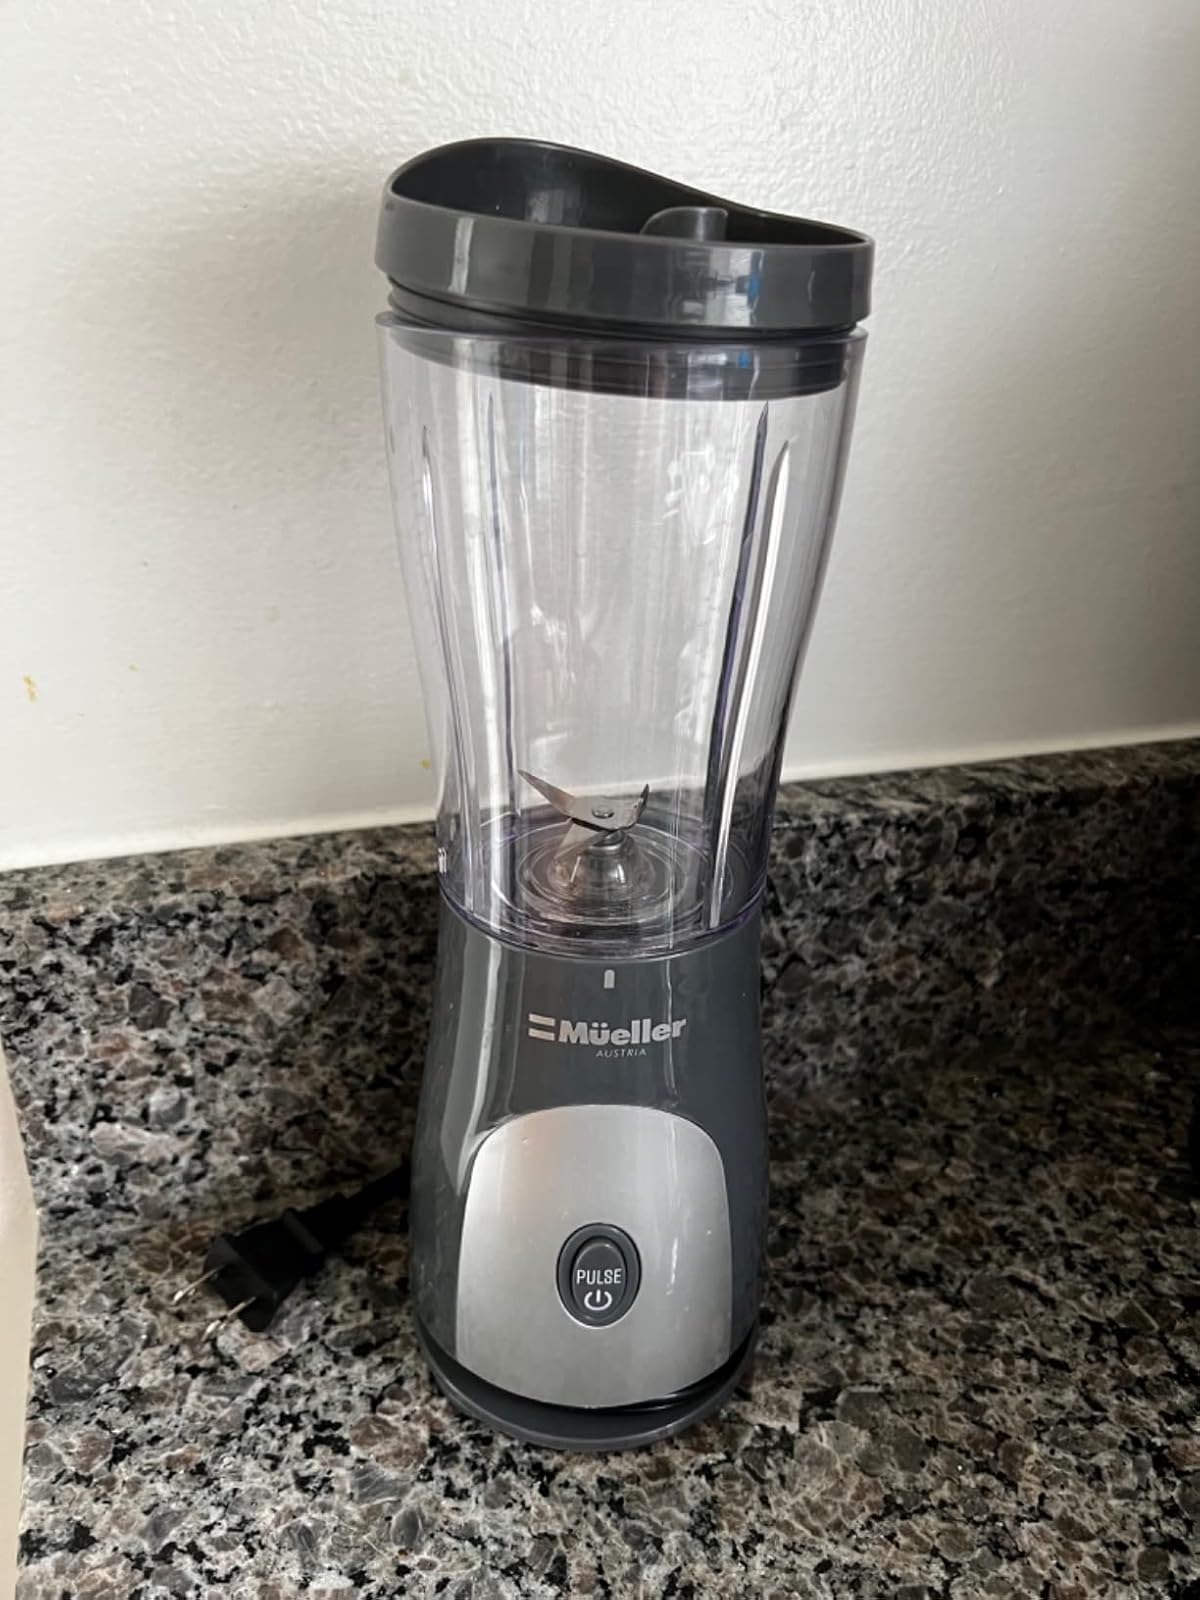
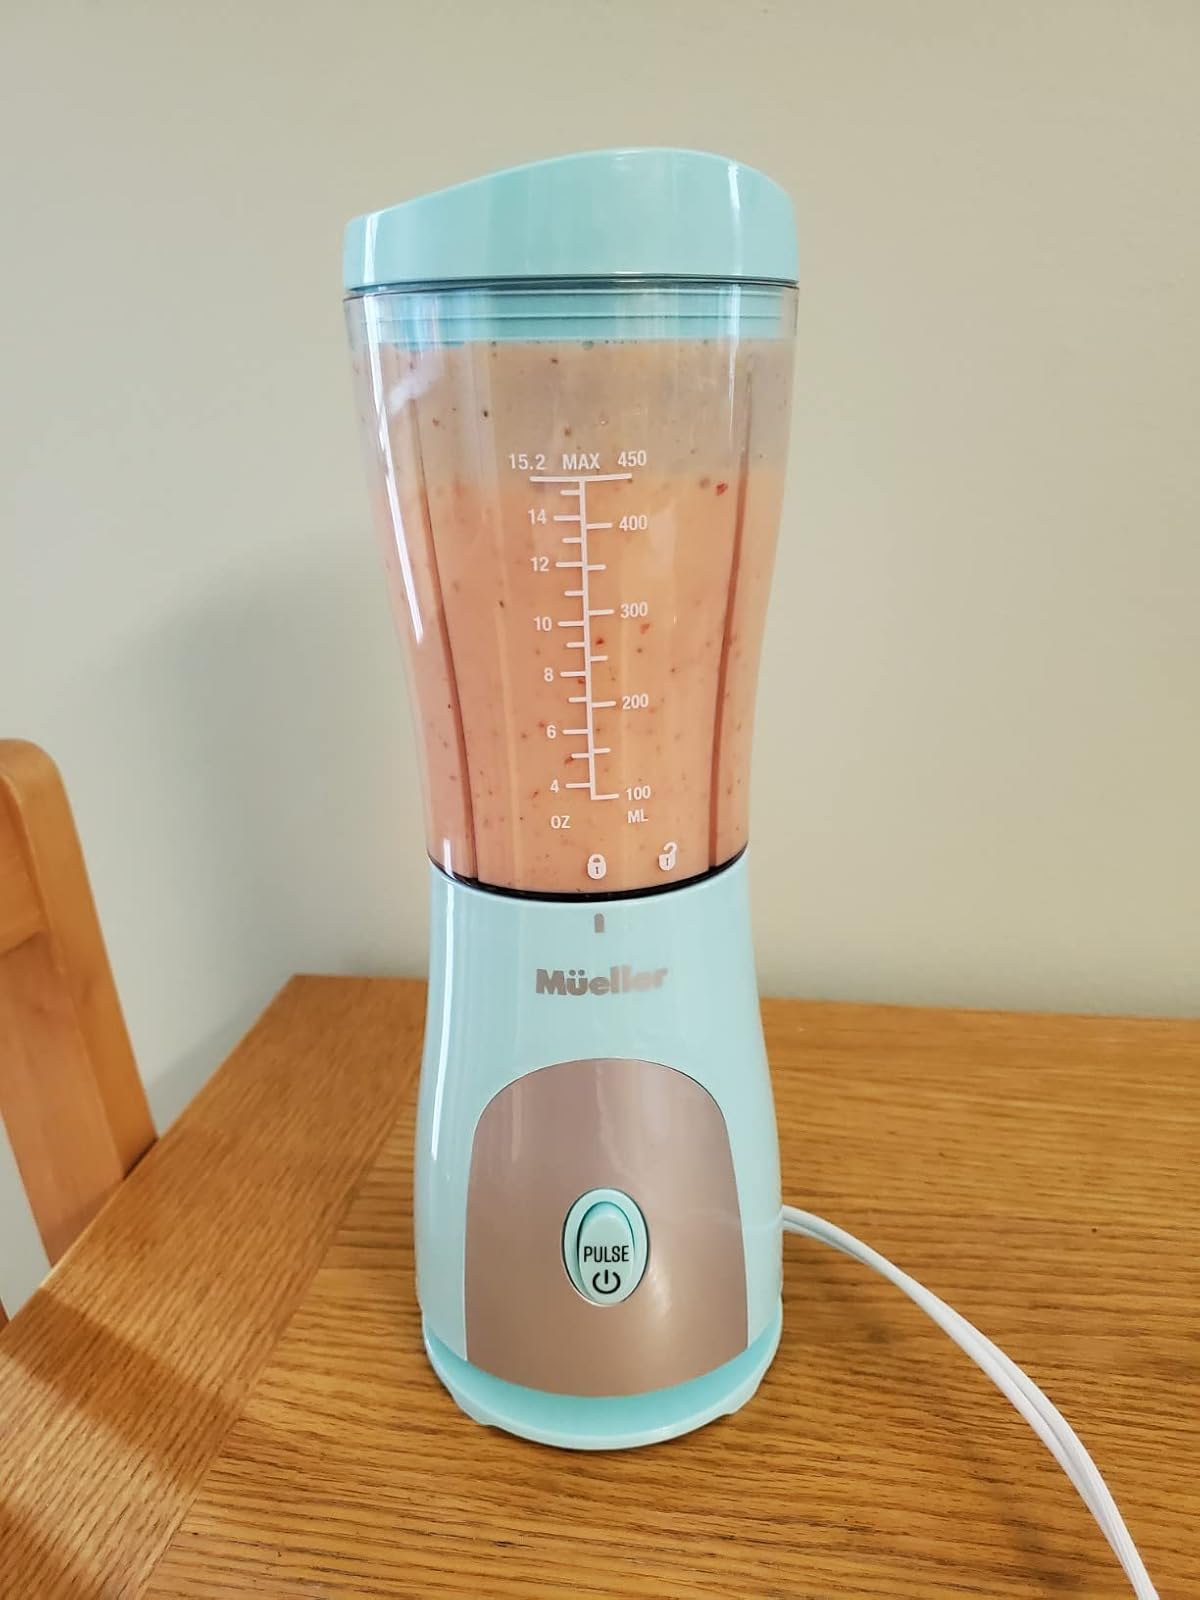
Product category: items_blender
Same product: no